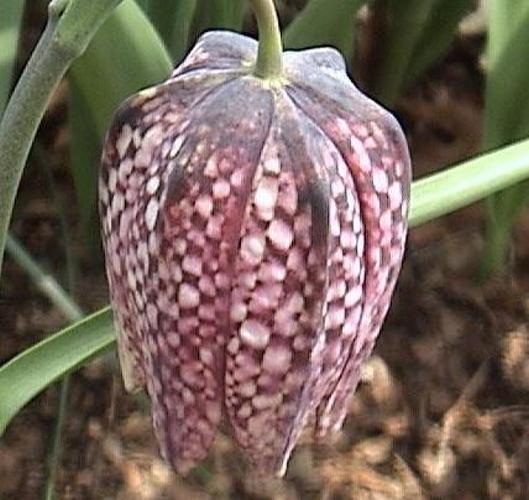
Flower: Fritillary